Rolighedsvej

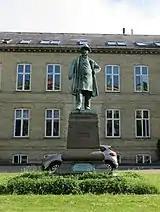
Statue of N. J. Fjord

In front of Landøkonomisk Forsøgslaboratorium's former building (No. 25) stands a bronze statue of Niels Johannes Fjord. The statue is from 1892 and was created by Aksel Hansen. Fjord was a driving force behind the foundation of the institution and served as its president until his death. He was also president of the Royal Danish Society for Agriculture (Det Kongelige Danske Landhusholdningsselskab). Nearby N. J. Fjords Allé is also named after Fjord.